Sanctuary of the Blessed Virgin of the Gate, Guastalla

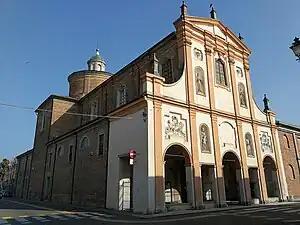
Sanctuary of the Blessed Virgin of the Gate

An icon of the Madonna painted in 1646 by Damiano Padovani, had begun to be attached to miracles, and this led the Duke of Mantua, Vincenzo Gonzaga to commission a design from Prospero Mattioli in 1693, when construction began. The church was consecrated in 1709, but labor on construction continued for many decades.